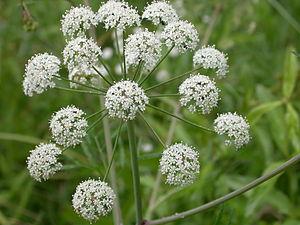
Cicuta virosa Creutzwald (Moselle), France